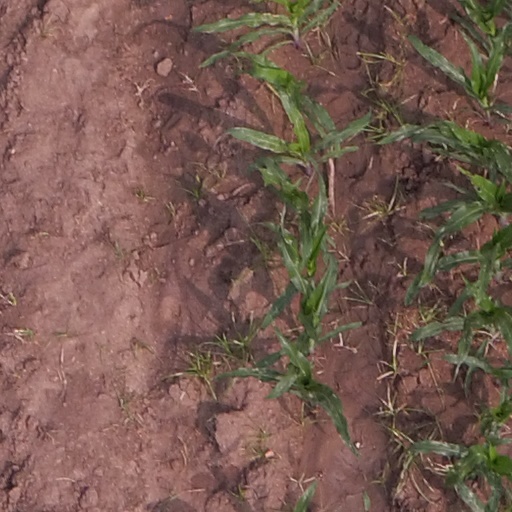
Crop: maize; corn